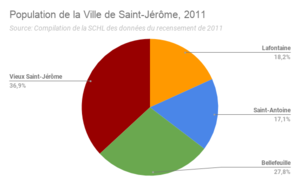
Population de la Ville de Saint-Jérôme, en pourcentage, selon les 4 secteurs de la Ville.
Saint-Jérôme est une ville canadienne du Québec, chef-lieu de la MRC de La Rivière-du-Nord, dans la région des Laurentides. Elle a été créée en 2002 à la suite de la fusion des villes de Bellefeuille, Lafontaine, Saint-Antoine et de l'ancienne ville de Saint-Jérôme.
Lafontaine est une ancienne municipalité du Québec. Cette municipalité fait aujourd’hui partie de la municipalité de Saint-Jérôme et en est l'un des quatre secteurs. Le secteur correspond au nord-est de la ville, à compter du nord de la rue Bélanger et sur la rive est de la rivière du Nord.